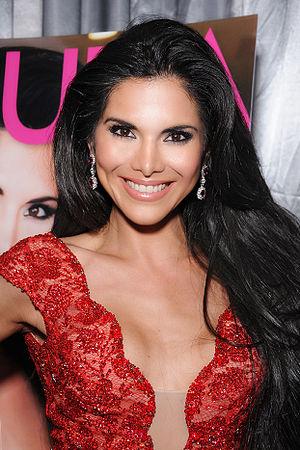
Joyce Giraud, née le 4 avril 1975 à Aguas Buenas, Porto Rico est un mannequin et une actrice portoricaine, d'ancêtres français et espagnols.